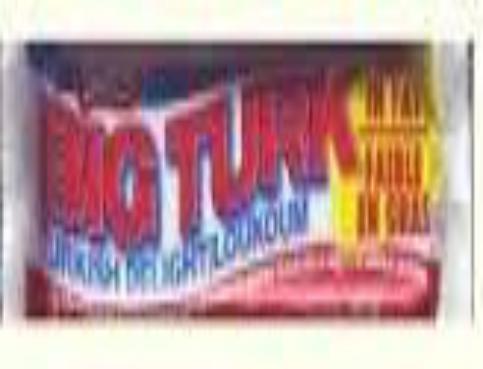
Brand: Big Turk
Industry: Food